Panteón de Marinos Ilustres

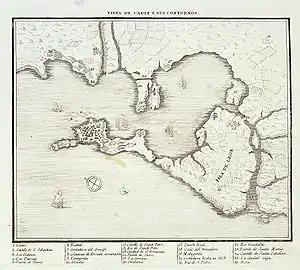
Vicinity of Cadiz, 1813

The reservation was created from crown lands in the late 18th century by the last absolute monarch of the Spanish Empire at its peak, Carlos III, who had other dominions than Spain. He donated the land for a base he considered an absolute necessity for the defense of Cadiz and of Spain, and then died. Without the base, Cadiz, placed on a long spit of land enclosing the Bay of Cadiz, would be easily surrounded and cut off. The base was part of a general plan of walls and fortifications in and around Cadiz. Carlos III had already chosen as their patron saint, Charles Borromeo, the counter-reformation saint, who did his best to reform the church and lure the Protestants back into it, even sending a mission to Switzerland, origin point of the Swiss reform, to invite the Protestants there to return to the Catholic Church. For his successes in partially restoring the church, Charles Borromeo was recognized as San Carlos. The successor of Carlos III on the latter's death issued an order that the incomplete works were to be named San Carlos in honor of Carlos III. The latter, of course, was no saint himself. San Fernando was not recognized as a town until the early 19th century.